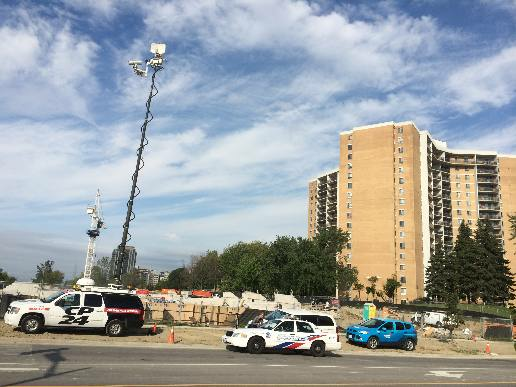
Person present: No